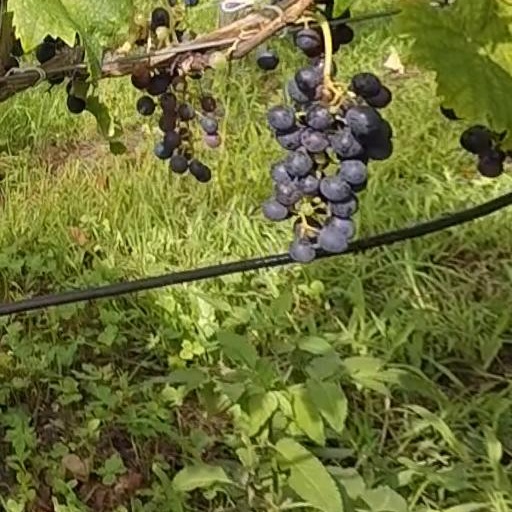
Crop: grape